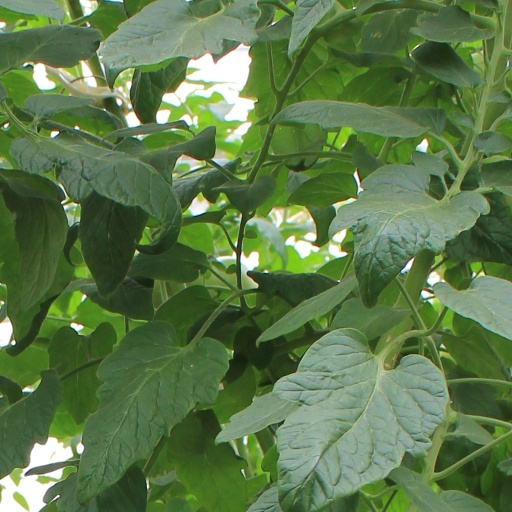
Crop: tomato